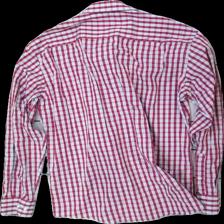
View: back
Type: Shirt
Category: Men
Brand: Not in the list
Brand text on label: Long Island
Colors: Blue, Red, White
Material: 100% cotton
Pattern: Checkered print
Cut: Regular
Size: L
Season: All
Stains: Major
Damage: Yellow collar
Damage location: top center
Price range: <50
Recommended usage: Export